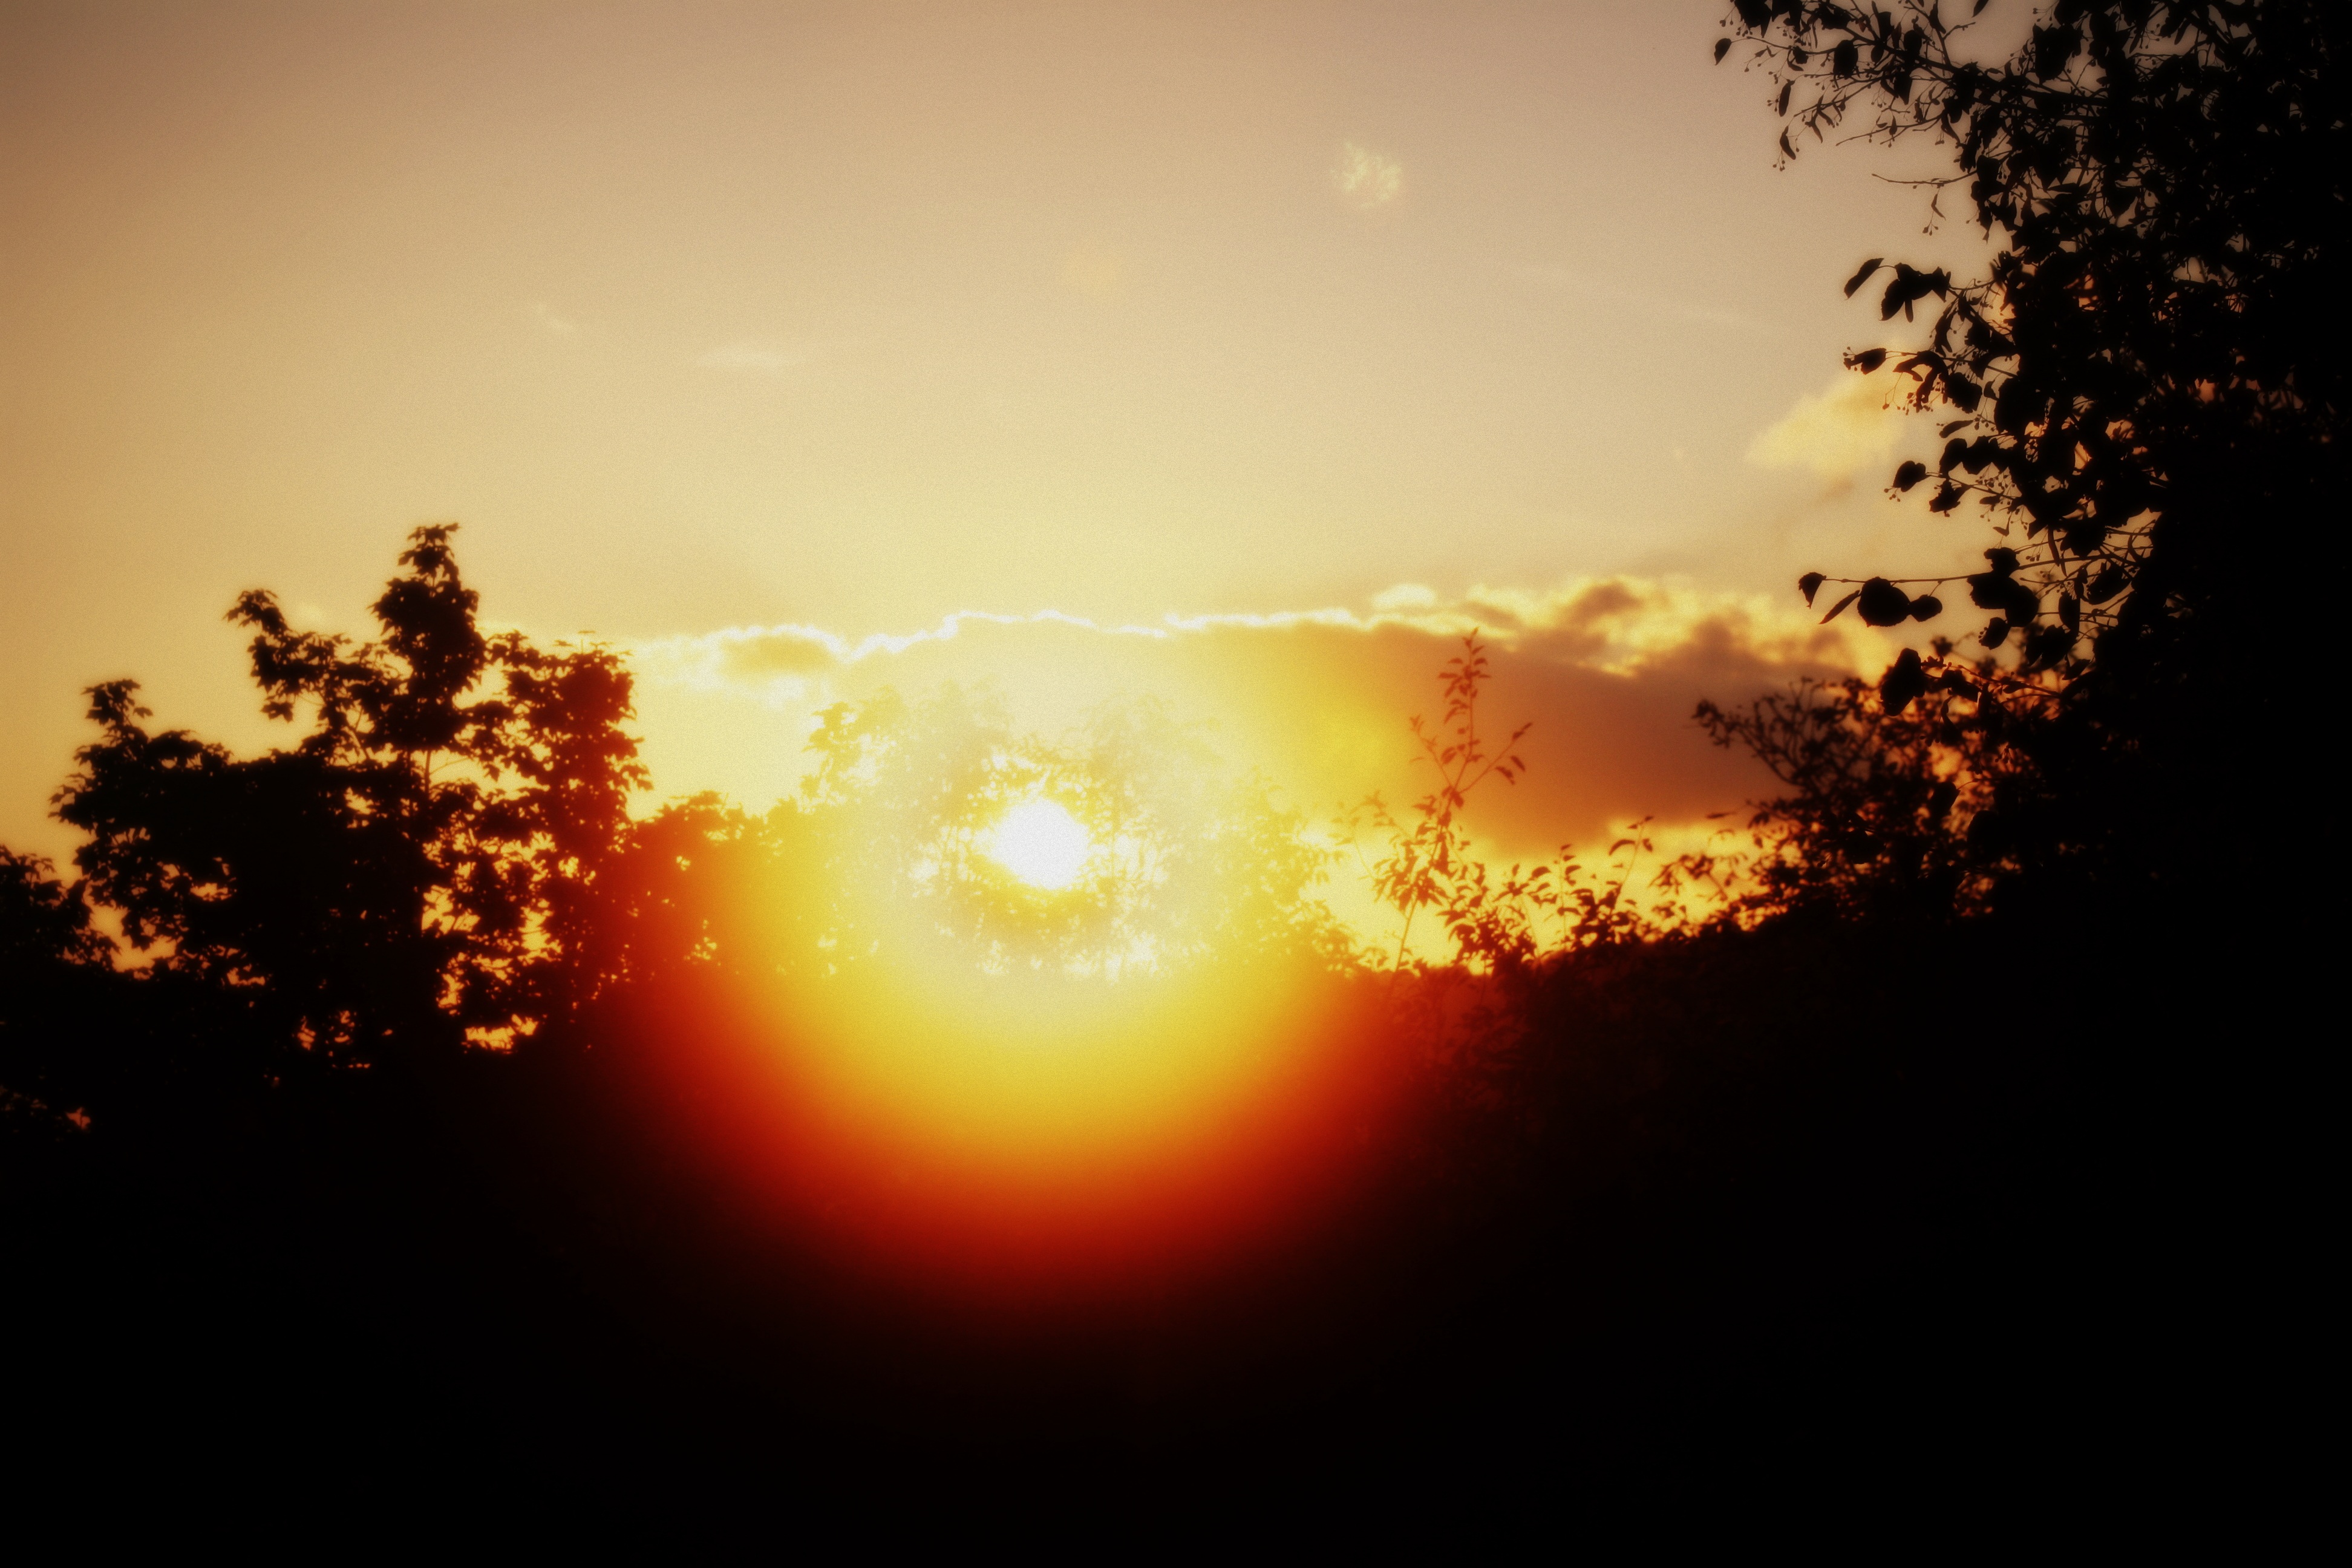
landscape, nature, light, cloud, sky, sun, sunrise, sunset, sunlight, morning, dawn, atmosphere, summer, dusk, evening, reflection, autumn, darkness, trees, holidays, astronomical object, atmospheric phenomenon